Pepper MaShay

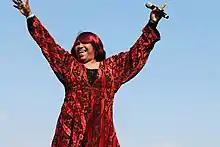
Mashay performing at Gay Pride in Washington D.C. in 2012

Jean McClain (born March 8, 1953), known professionally as Pepper Mashay, is an American soul, house and dance music singer-songwriter.